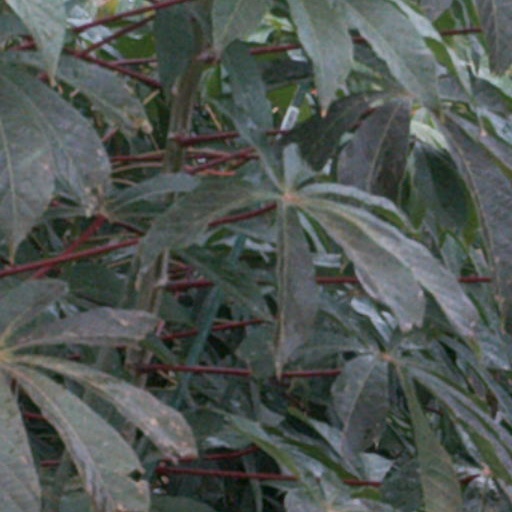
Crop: cassava